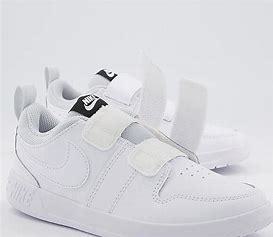
Brand: Nike
Model: Pico 5